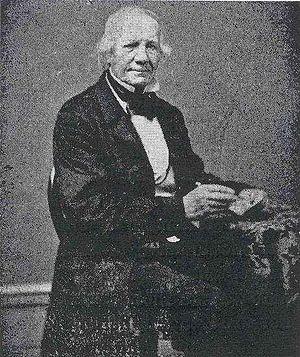
Laurent Clerc, né Louis Laurent Marie Clerc le 26 décembre 1785 à La Balme-les-Grottes dans l'Isère et mort le 18 juillet 1869 à Hartford dans le Connecticut aux États-Unis, est le pionnier de l'éducation des sourds américains.